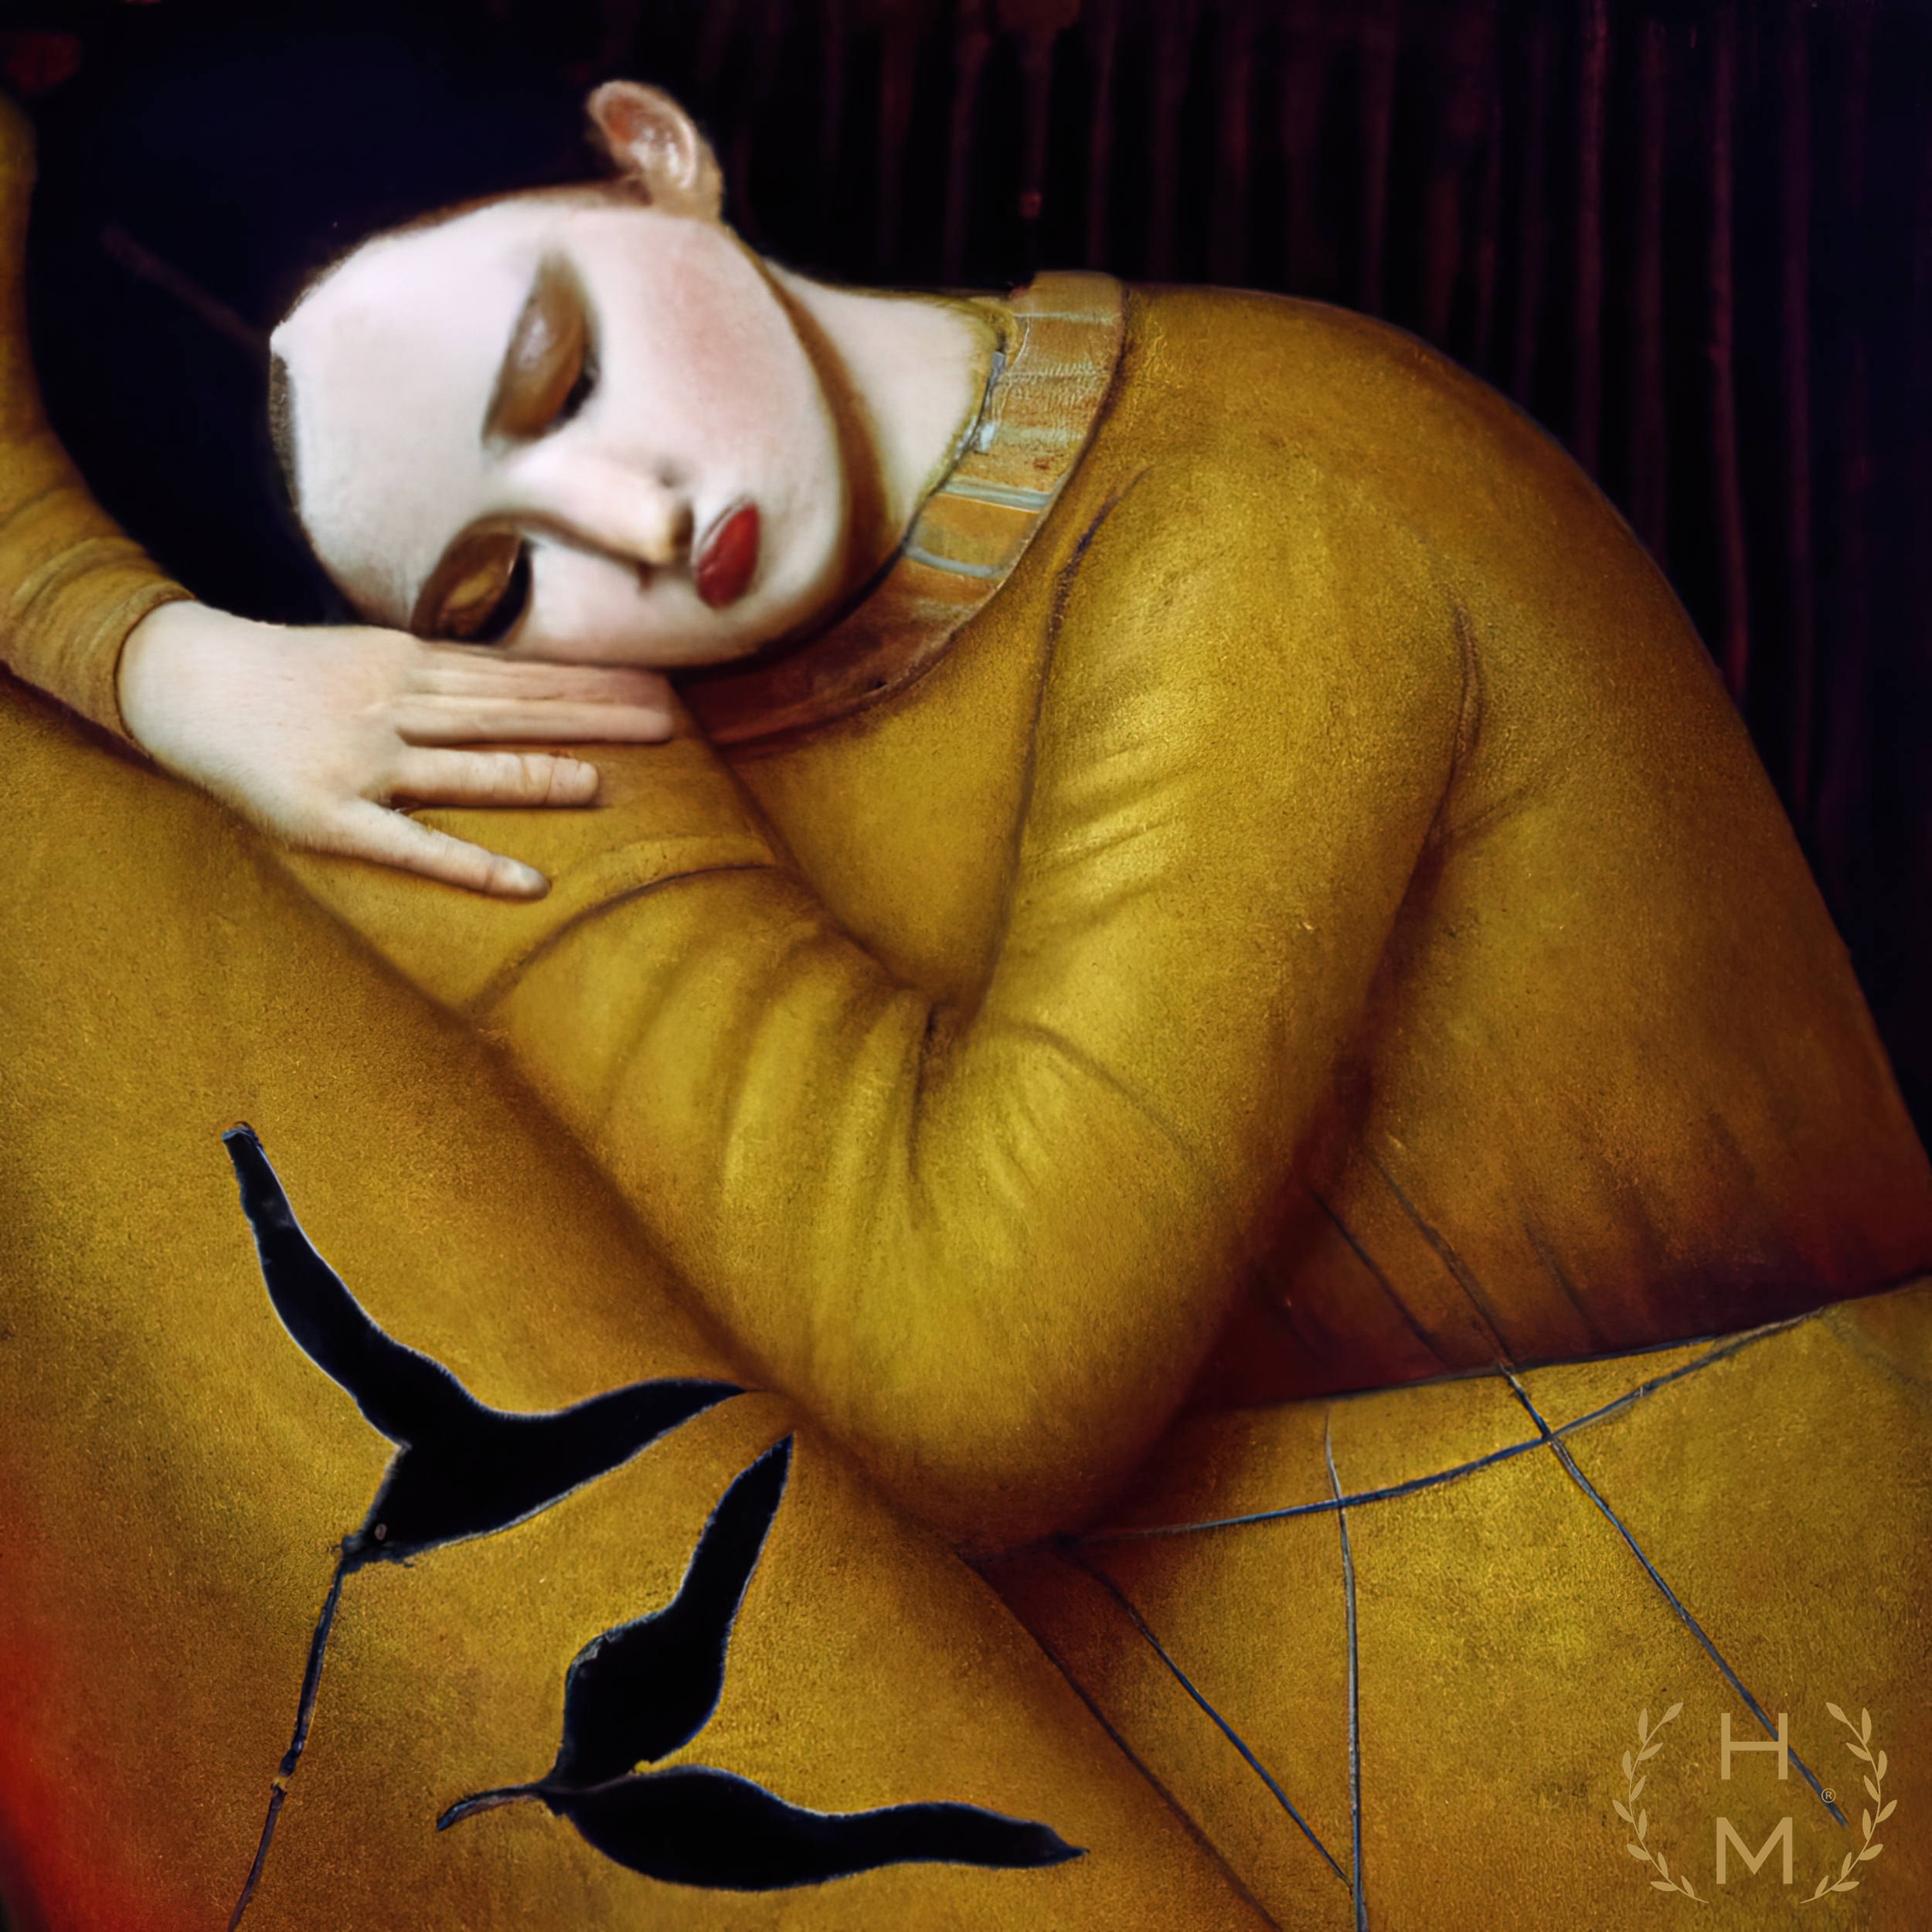
hel mort, hel, mort, helmort, art, contemporary art, contemporaryart, painting, paintings, woman, women, girl, girls, beautiful, style, fashion, digital, abstract, NFT, NFTs, mixed media, oil, oils, mixedmedia, artwork, art gallery, art brand, artbrand, artgallery, abstract painting, acrylic painting, paint, watercolor, art collector, portrait, canvas print, abstract canvas print, colorful canvas print, van gogh, great, cheap, interesting, amazing, ready to hang, impressionism, lip, flash photography, neck, gesture, comfort, People in nature, beauty, chest, thigh, human leg, happy, cg artwork, visual arts, illustration, art model, sitting, flesh, vintage clothing, stock photography, eyewear, darkness, fiction, drawing, shadow, retro style, fur, portrait photography, photo shoot, room